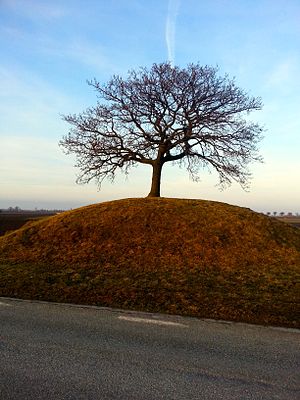
Brytestuhög
Gravhøj med egetræ
Brytestuhög er en gravhøj som er ligger vest for Hammarlöv i Hammarlöv sogn i Trelleborgs kommun i Skåne.